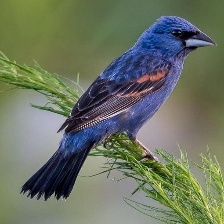
Species: BLUE GROSBEAK
Scientific name: PASSERINA CAERULEA